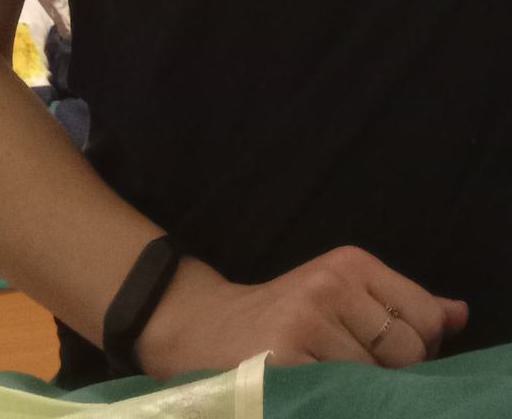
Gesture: no_gesture